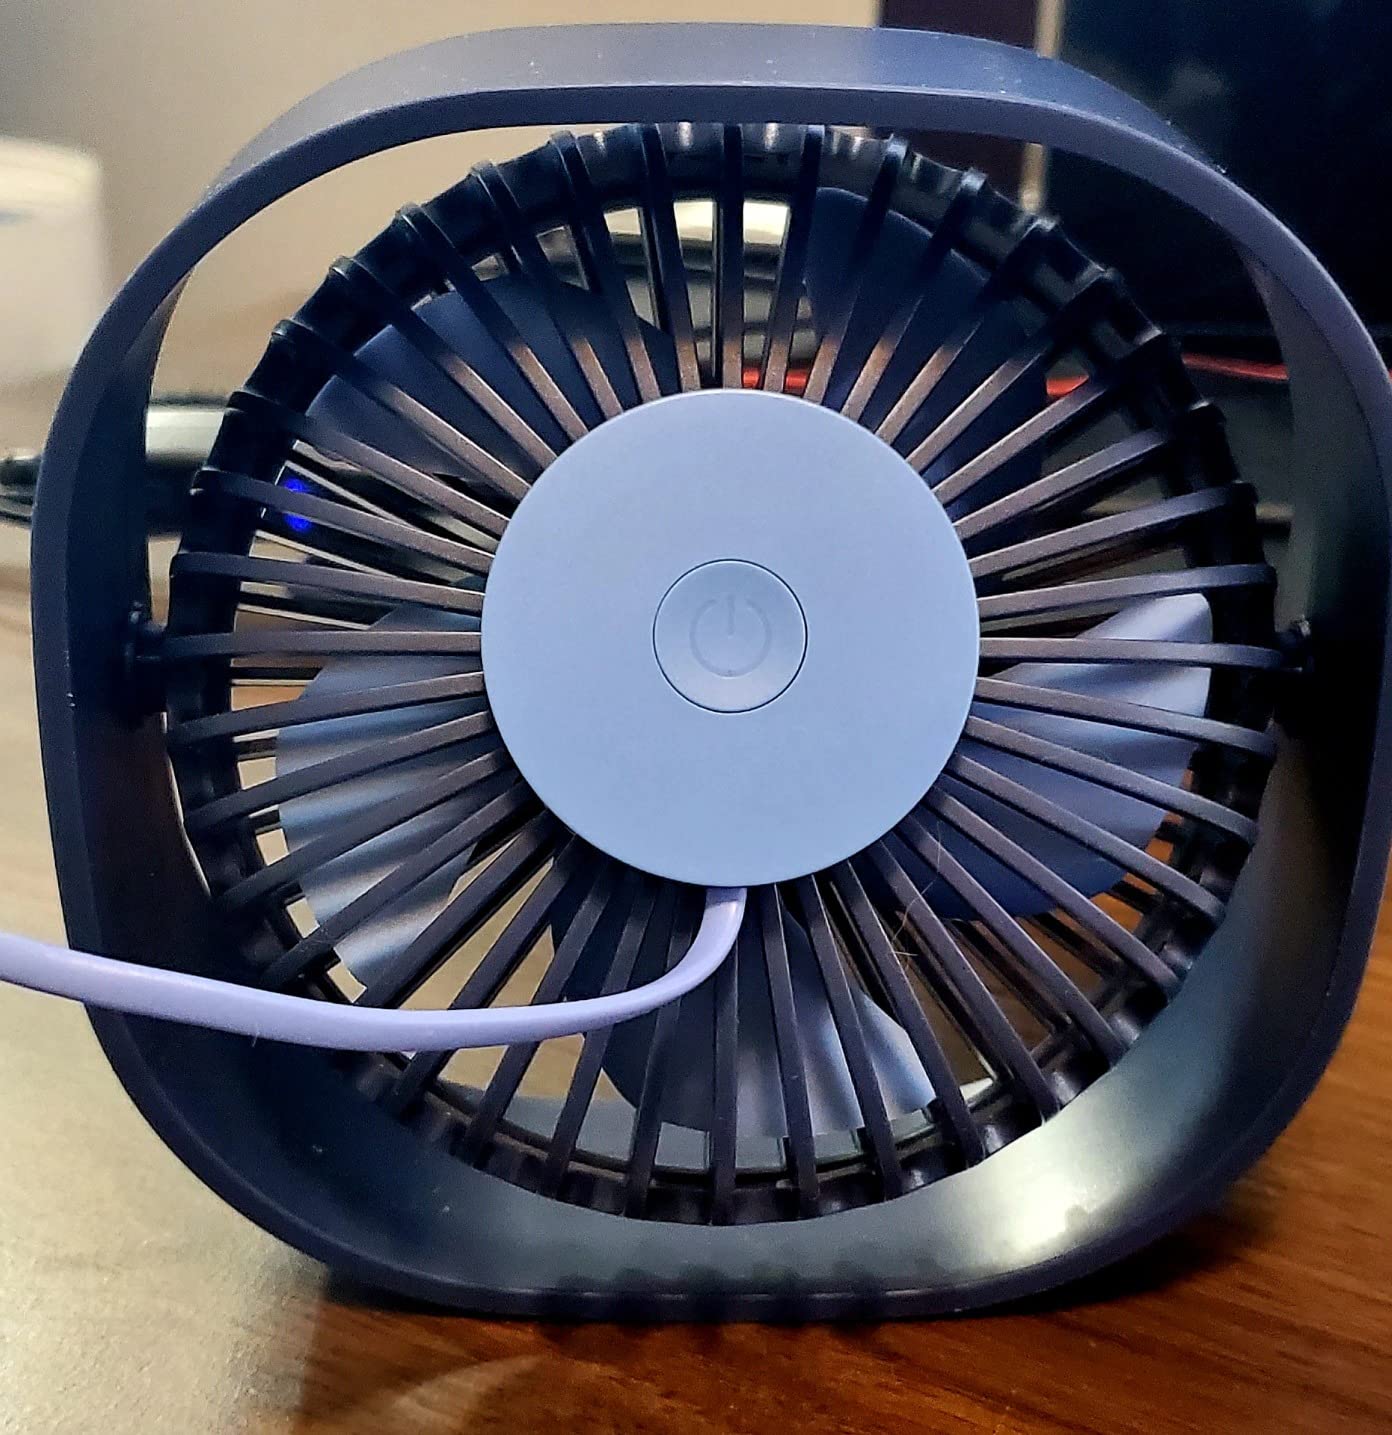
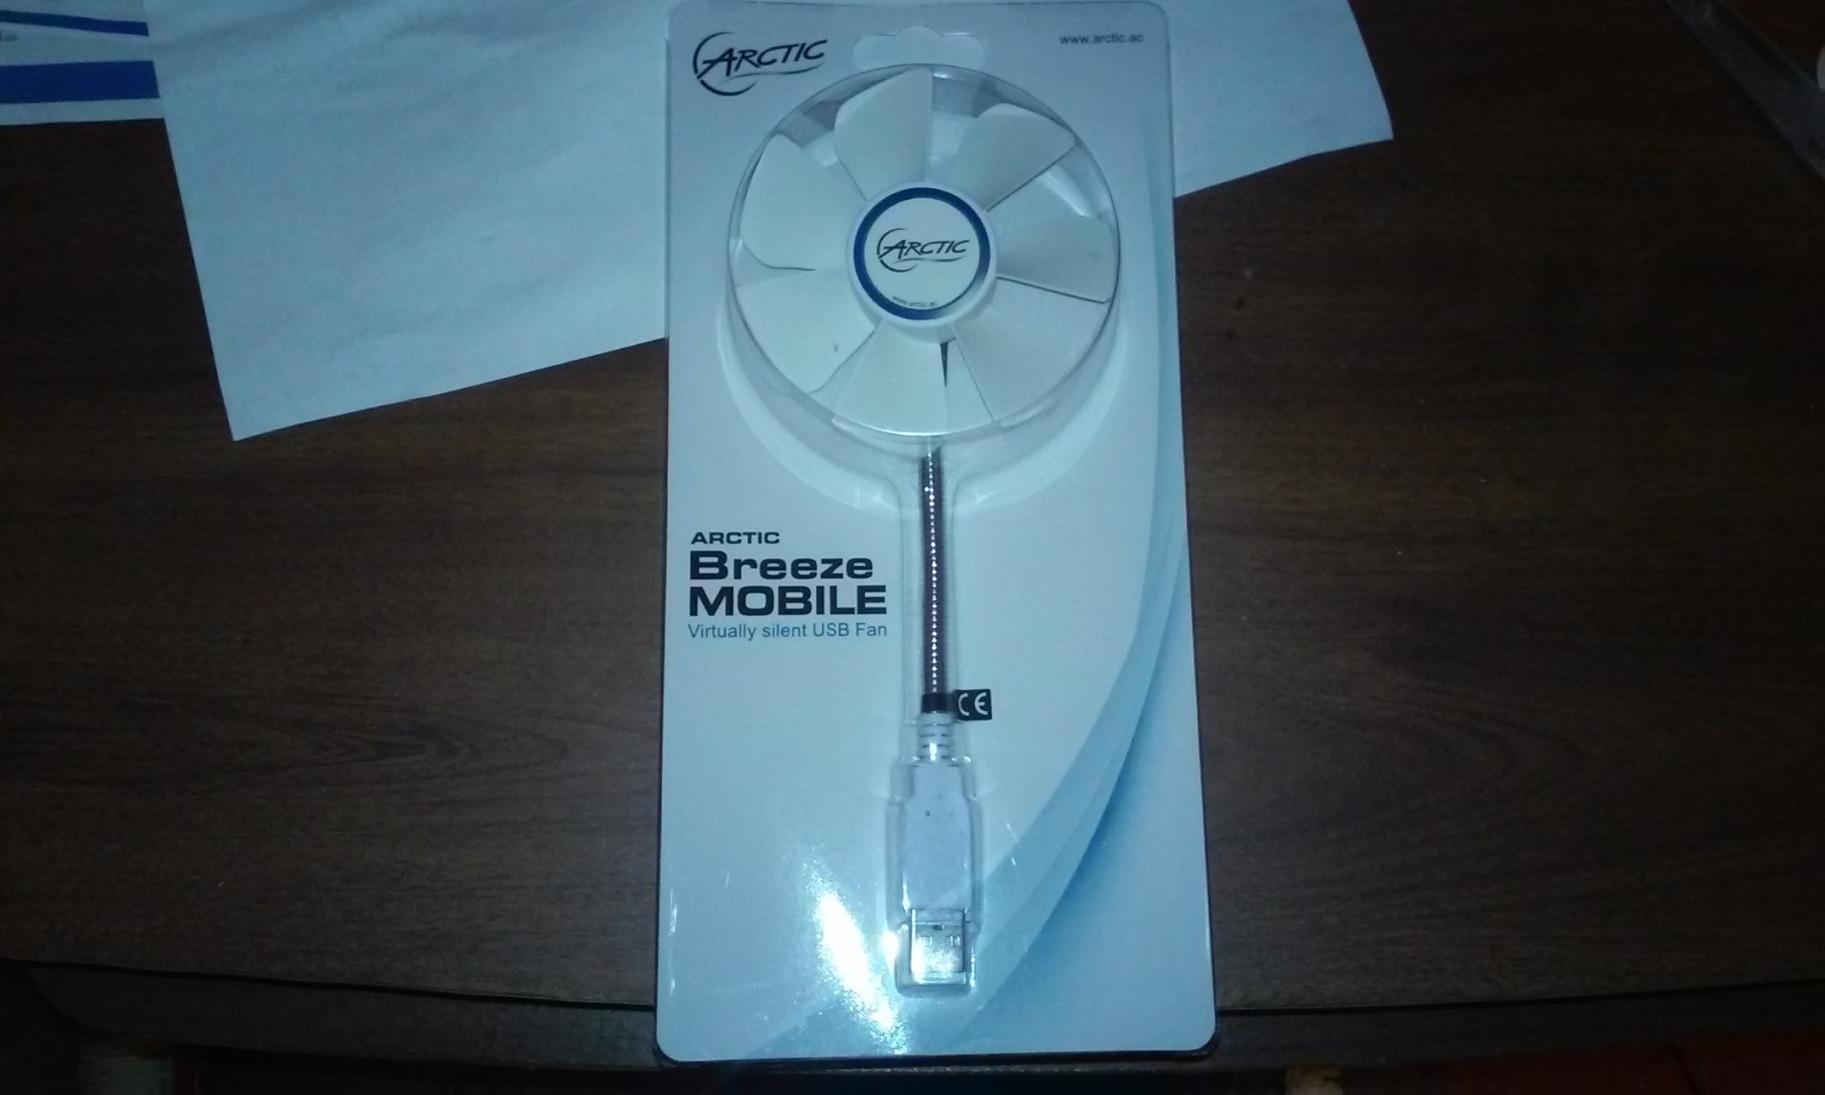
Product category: fan
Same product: no